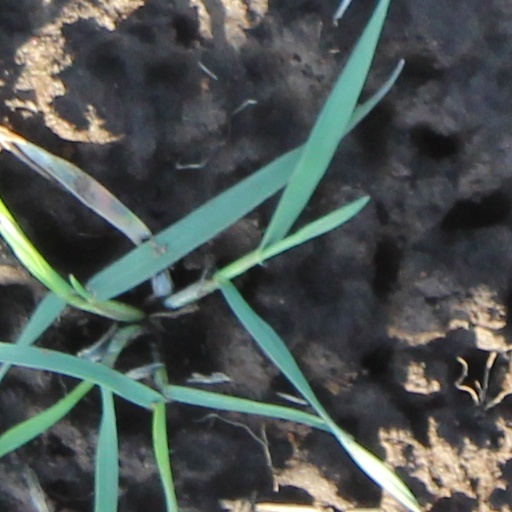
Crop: wheat